Cynthia Burrows

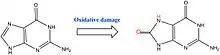
The Burrows research lab focuses on detecting guanine oxidation reaction as shown.

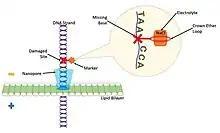
DNA strand passes through the a-hemolysin nanopore and allows researchers to detect single base damaged site. The goal of this nanopore detection system is to locate damaged sites and understand how a damage at a specific site leads to disease.

Nanopore technology is significant in analysis of biological macromolecules such as DNA and RNA because it can detect minute sample quantities and bypasses the need for PCR amplification. PCR amplification and other DNA sequencing methods cannot detect DNA damage alone because their basis relies on the four classical unmodified bases: cytosine, adenine, guanine, and thymine. One of the most common and prevalent causes of DNA damage is oxidation of guanine residues to 8-oxoguanine brought on through oxidative stresses. 8-oxoguanine causes mismatch pairing with adenine as opposed to cytosine, which can ultimately cause point mutations during DNA replication. In the context of DNA-protein cross linking, 8-oxoguanine is susceptible to forming adducts with amino acids containing reactive groups such as the phenol moiety of tyrosine or terminal amine of lysine. Detection and quantification of 8-oxoguanine content in telomeric sequences is important because content increases with stress since telomeres escape cellular DNA repair mechanisms. Burrows helped to discover specific DNA glycosylases that preferentially repaired oxidative damages at telomeric sites.